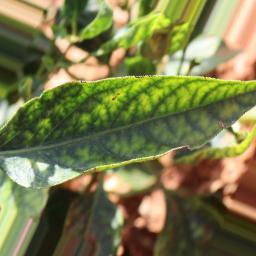
Label: nutritional